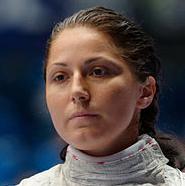
Age: 24